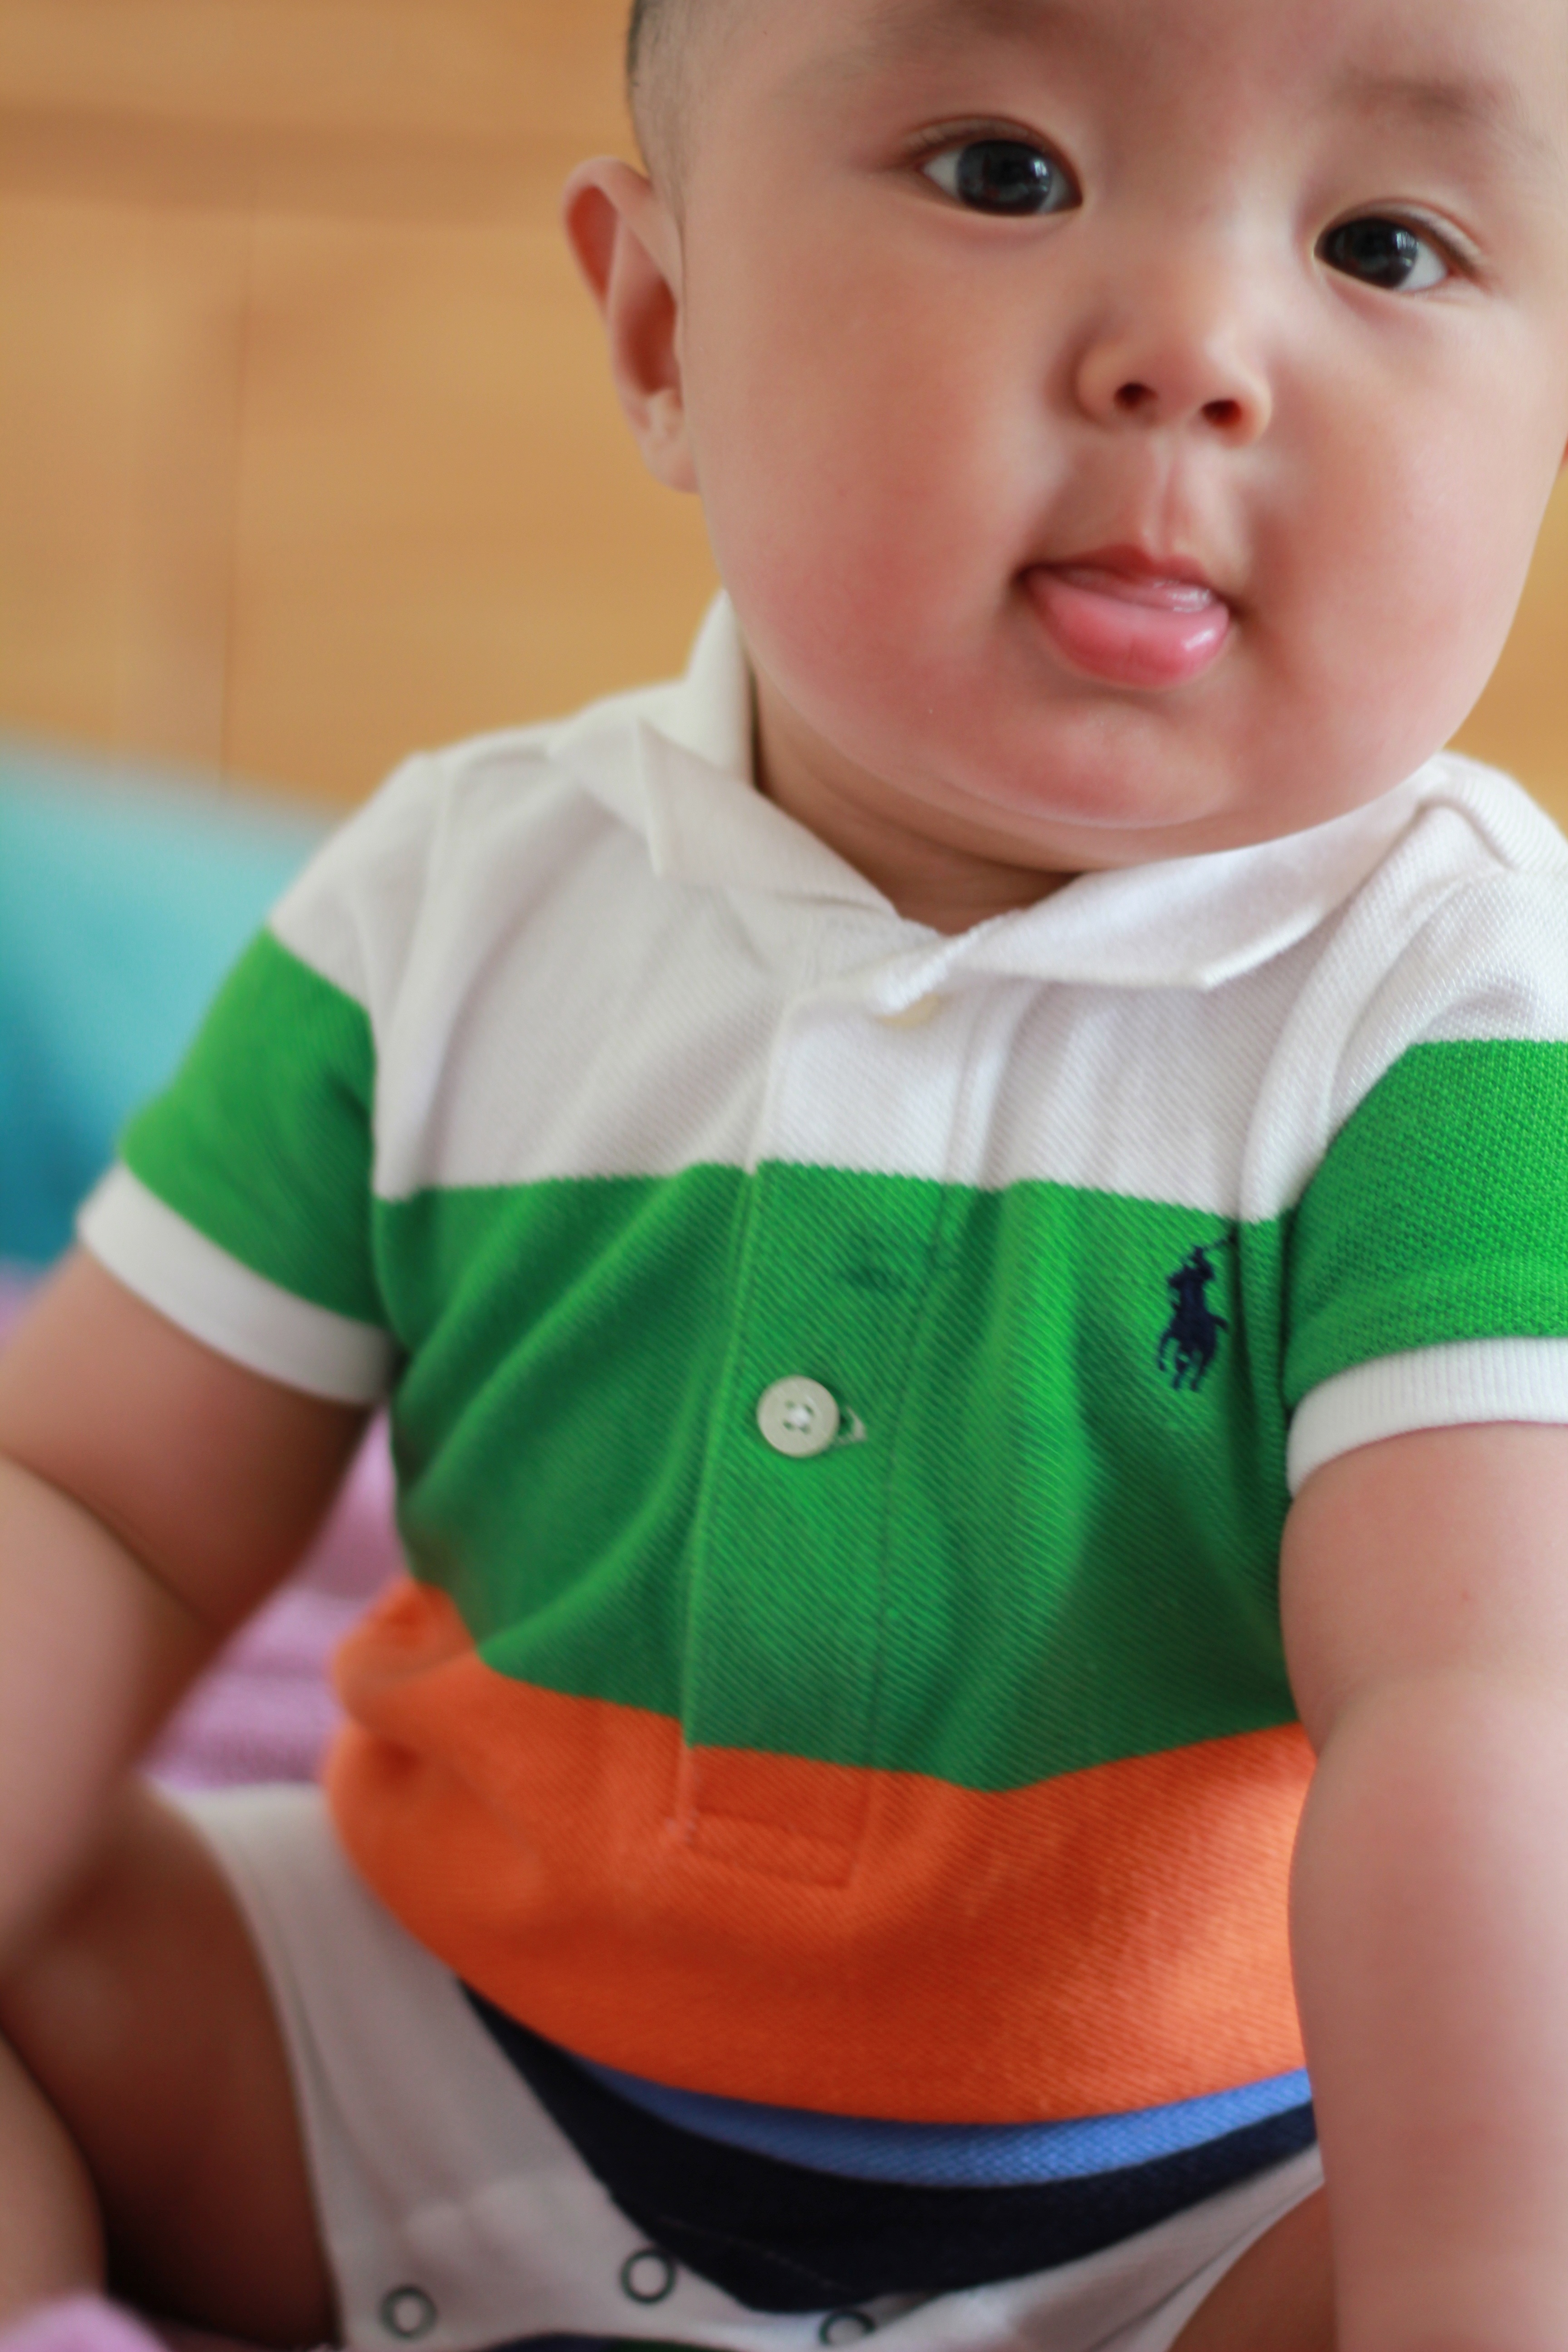
person, girl, play, boy, male, child, clothing, baby, smile, mouth, human body, kids, infant, toddler, skin, organ, childlike